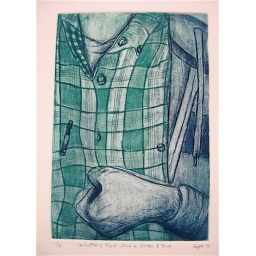
Unbutton: Plaid shirt in green and blue